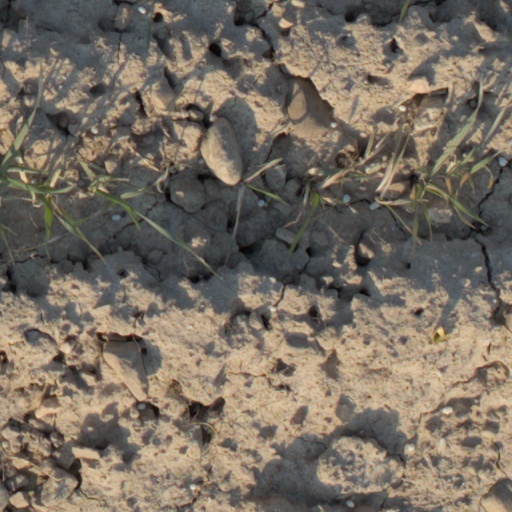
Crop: wheat